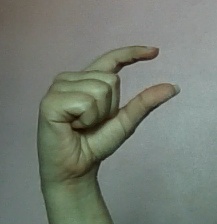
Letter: dal